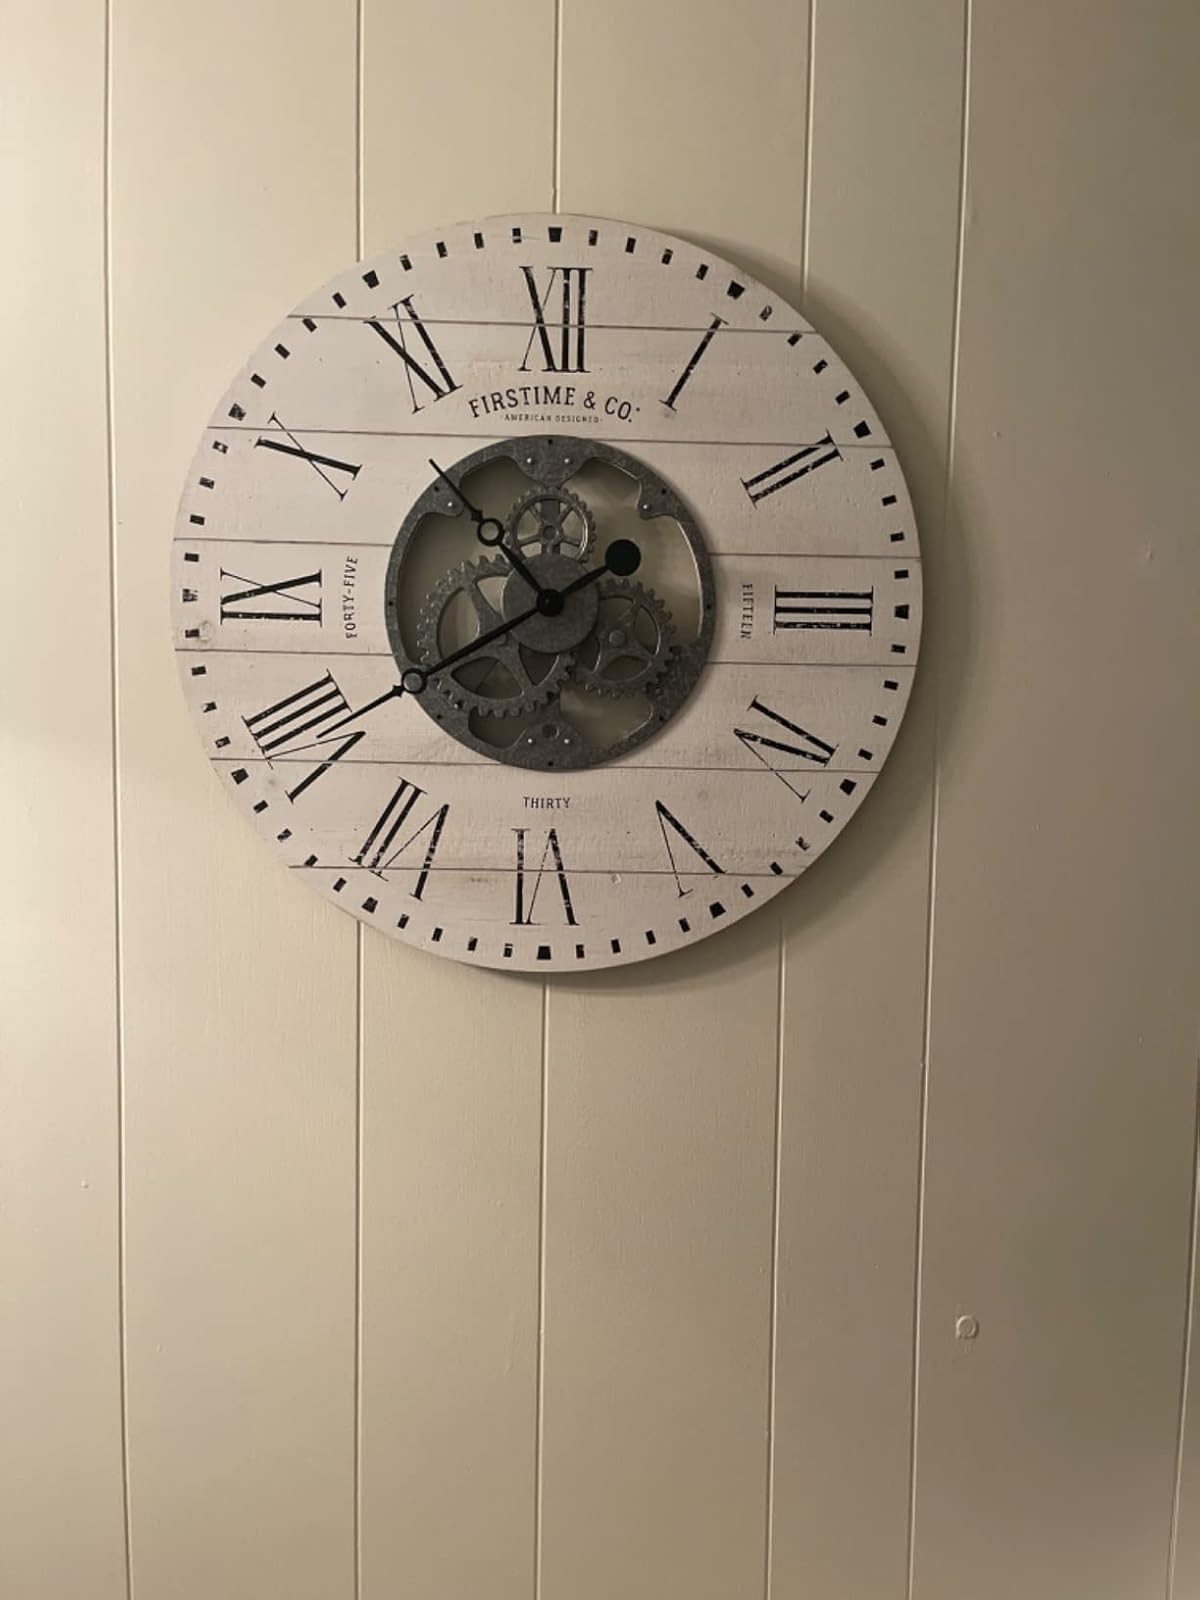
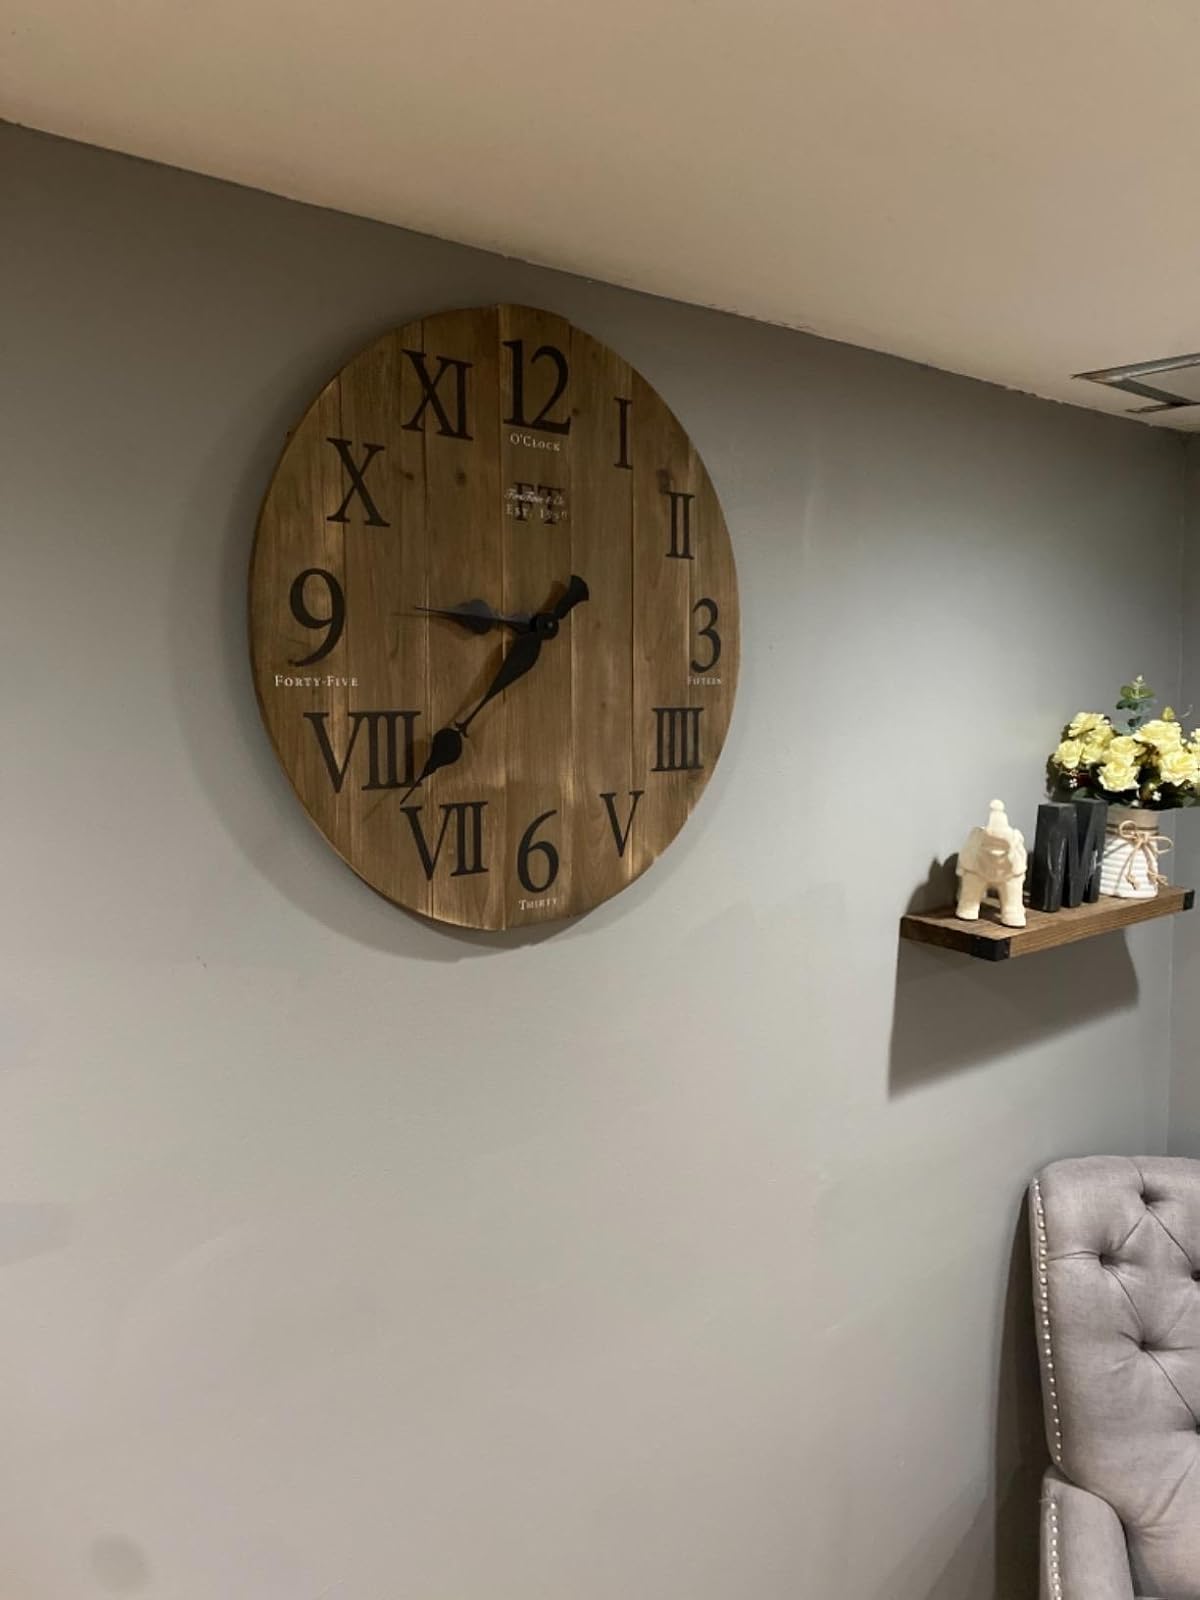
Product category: clock
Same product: no